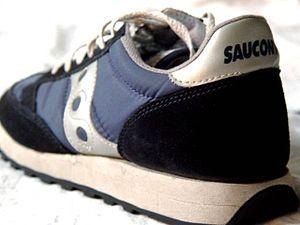
Saucony est un fabricant américain de chaussures et de vêtements de sport. La société est une filiale de Wolverine World Wide. Saucony est principalement connu dans le milieu de l'athlétisme.